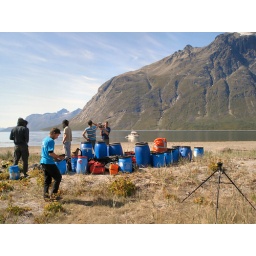
We all felt ready to leave base camp by the time the boat arrived at the head of Tasermiut Fjord.